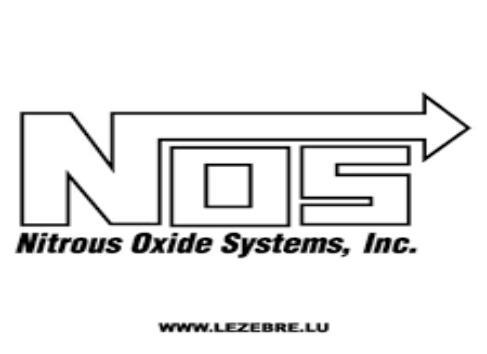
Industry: Others